Scottish Women's Hospitals for Foreign Service

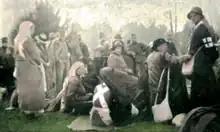
SWH resting during the Serbian retreat, November 1915

Also in December, a hospital led by Dr Eleanor Soltau was dispatched to Serbia. Other units quickly followed and Serbia soon had four primary hospitals working night and day. The conditions in Serbia were dire. The Serbian army had a mere 300 doctors to serve more than half a million men, and as well as battle casualties the hospital had to deal with a typhus epidemic which ravaged the military and civilian populations. Serbia had fought a surprisingly successful military campaign against the invading Austrians but the fight had exhausted the nation. Both soldiers and civilians were half starved and worn out and in those conditions diseases thrived and hundreds of thousands perished.